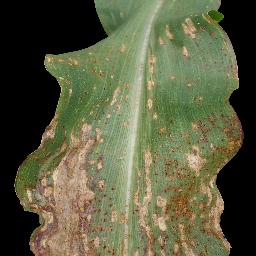
Label: Corn___Common_rust